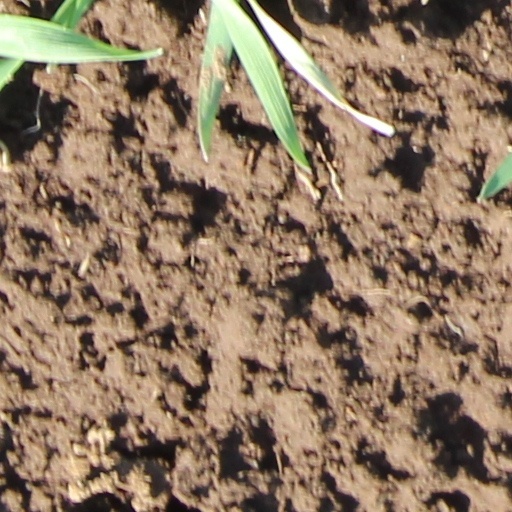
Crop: wheat